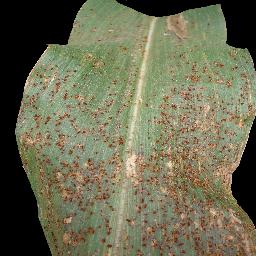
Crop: corn
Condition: (maize)_common_rust